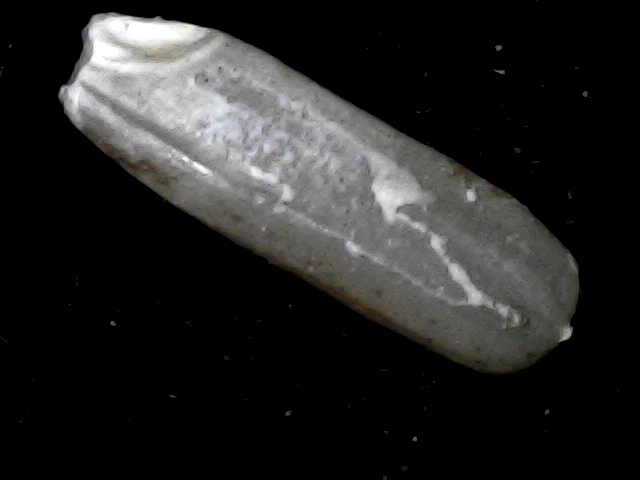
Rice variety: BD87